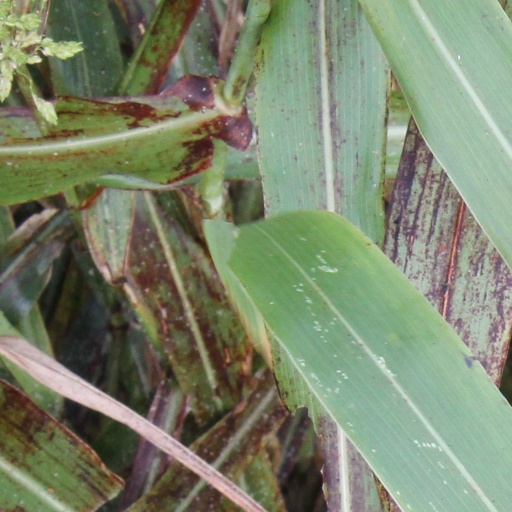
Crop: sorghum